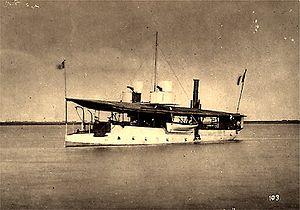
Chaloupe-canonnière ex-n° 39 de classe Hache construit par les Forges et Chantiers de la Méditerranée en service de 1863 à 1889 sur le Tonkin en 1884. 26,3 m de long, 95 tonnes de déplacement, 1 canon de calibre 16 cm et un de 4 cm à l'origine.
La flottille de Tonkin, est une formation de marine fluviale de la marine nationale française composée d'avisos et de canonnières créée à l'été 1883 pour surveiller les cours d'eau du Tonkin et du delta du Fleuve Rouge, pendant la période qui précède le déclenchement des hostilités et la guerre franco-chinoise. Elle participa, entre autres, à la bataille de Palan.